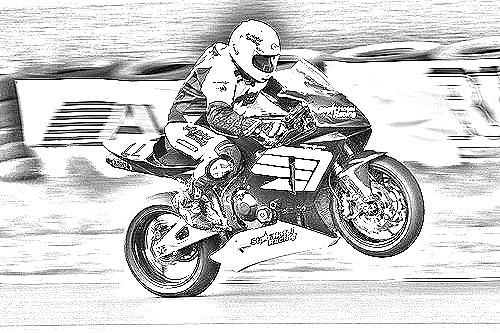
Portrait style: Sketch Portrait